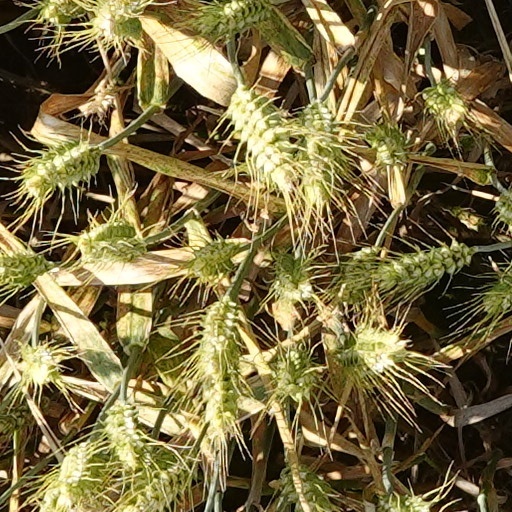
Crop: wheat